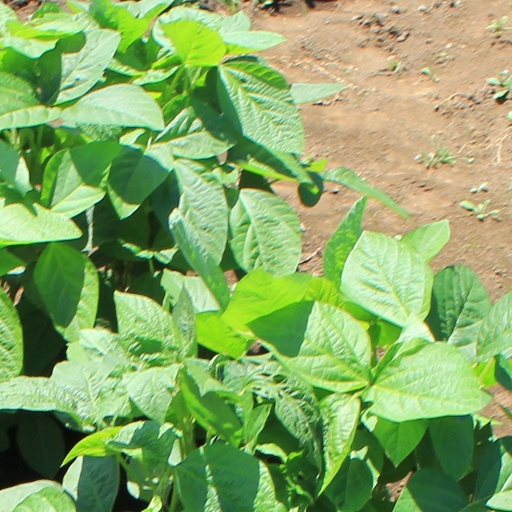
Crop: soybean